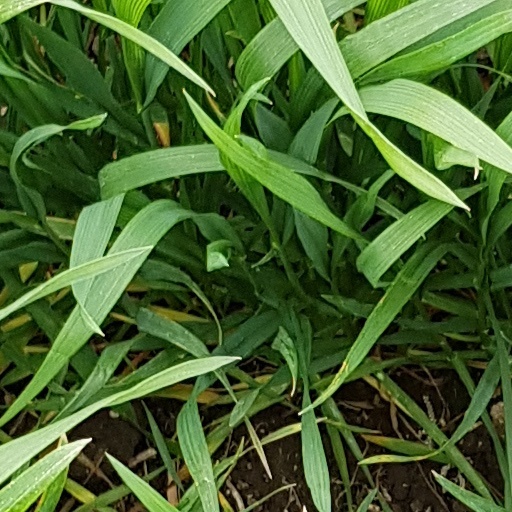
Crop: wheat